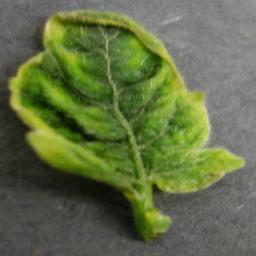
Label: Tomato___Tomato_Yellow_Leaf_Curl_Virus